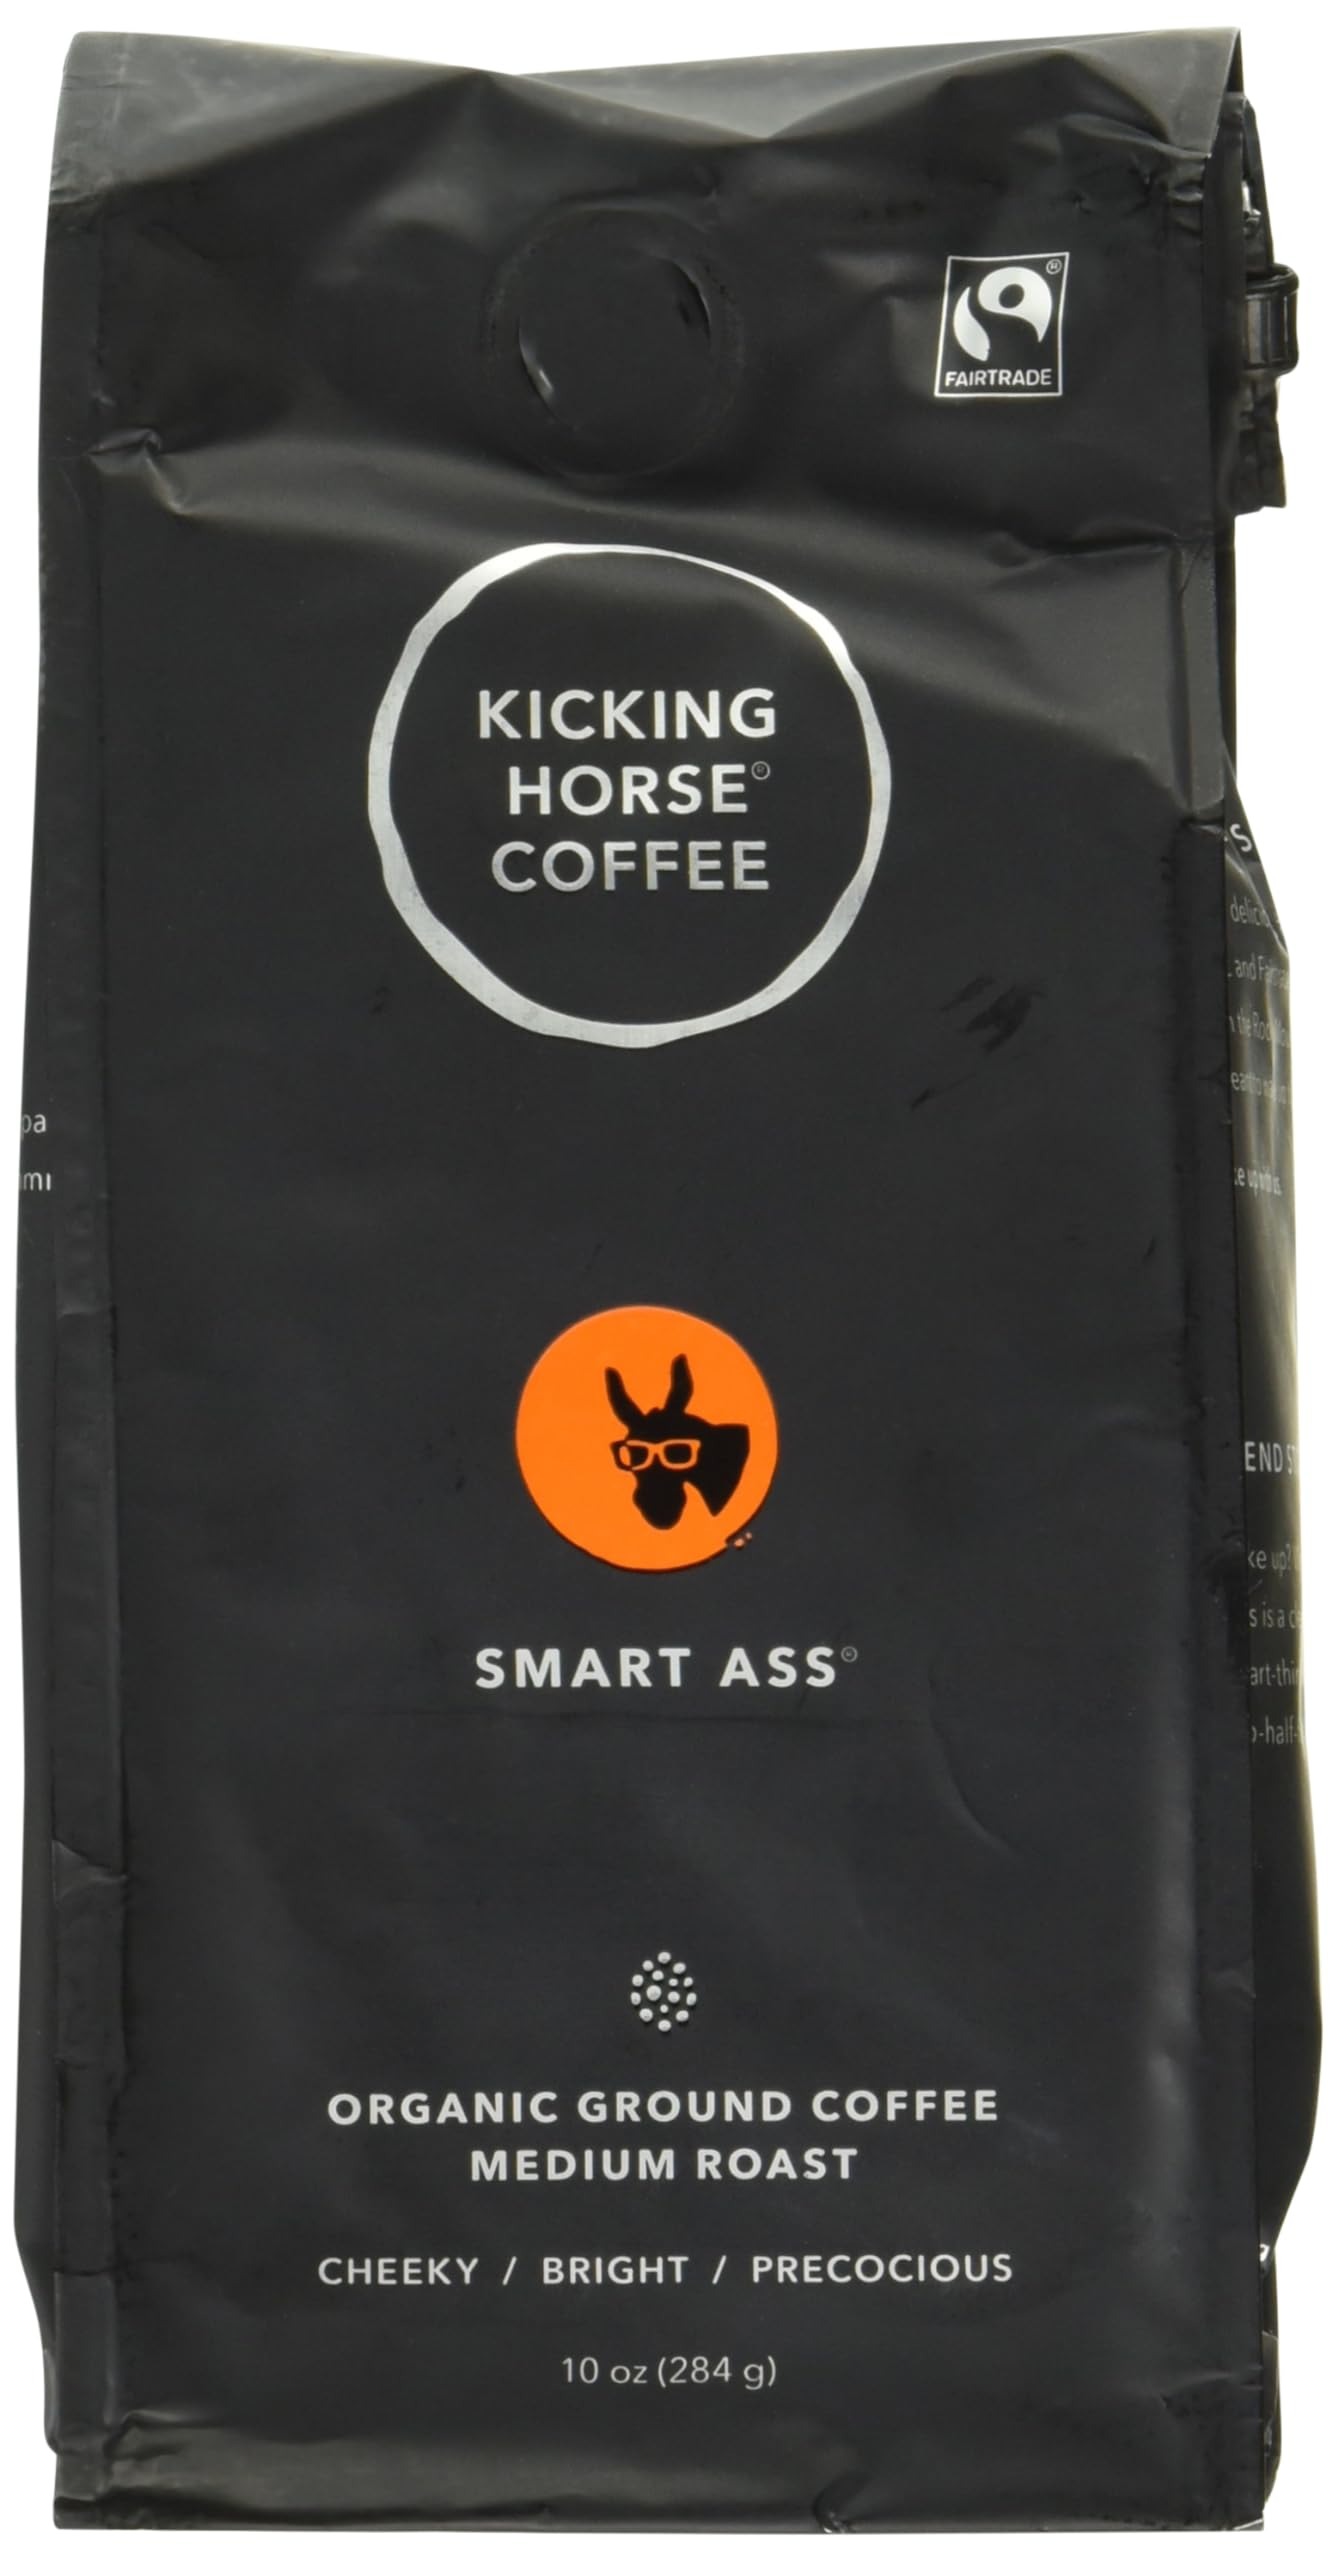
Item Name: Kicking Horse Coffee, Smart Ass, Medium Roast, Ground,Certified Organic, Fairtrade, Kosher Coffee, 10 Ounce (Pack of 1)
Bullet Point 1: Medium roast, ground: Cheeky, bright, and precocious. A bright, chocolaty concoction for the smart thinking, deep drinking, good at their game in the morning crowd
Bullet Point 2: Tasting notes, brew method: Tart red currant, notes of sugar cane and milk chocolate, with a honeyed berry body. Recommended methods: Drip machine, pour over and cold brew
Bullet Point 3: Origin Africa, Central & South America: Grown in a socially and environmentally responsible way, by farmers with sustainable businesses they can depend on
Value: 10.0
Unit: Ounce

Price: 13.745